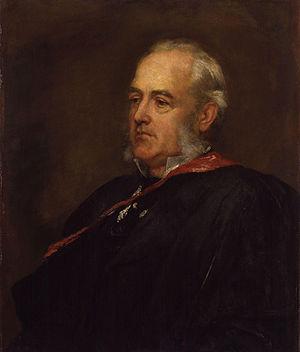
La thèse mythiste est une théorie selon laquelle Jésus de Nazareth n'a pas de réalité historique : le personnage de Jésus serait une création mythique ou mythologique. Cette thèse est née à partir du XVIIIᵉ siècle et du développement des méthodes historico-critiques dans l'étude des textes du Nouveau Testament. Elle tente d'expliquer entre autres l'apparition du christianisme ancien.
George Frederic Watts est un peintre et sculpteur anglais populaire de l'époque victorienne lié au mouvement symboliste. Watts est devenu célèbre de son vivant pour ses œuvres allégoriques telles que les tableaux Hope et Love and Life.
Friedrich Max Müller, plus connu sous le nom de Max Müller, est un philologue et orientaliste allemand, l'un des fondateurs des études indiennes et de la mythologie comparée. Bien que ses propres interprétations aient fait l’objet de critiques, on lui doit d’avoir introduit un nouveau domaine d’études comparées en histoire des religions.